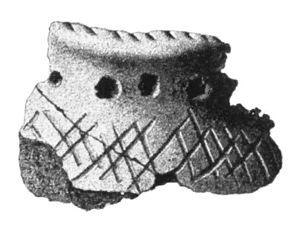
La culture de la céramique perforée est une culture archéologique reflétant un mode de vie de chasseurs-cueilleurs de la transition Mésolithique-Néolithique, au sud de la Scandinavie, principalement sur les côtes du Svealand, du Götaland, de l'Åland, du nord-est du Danemark et au sud de la Norvège.